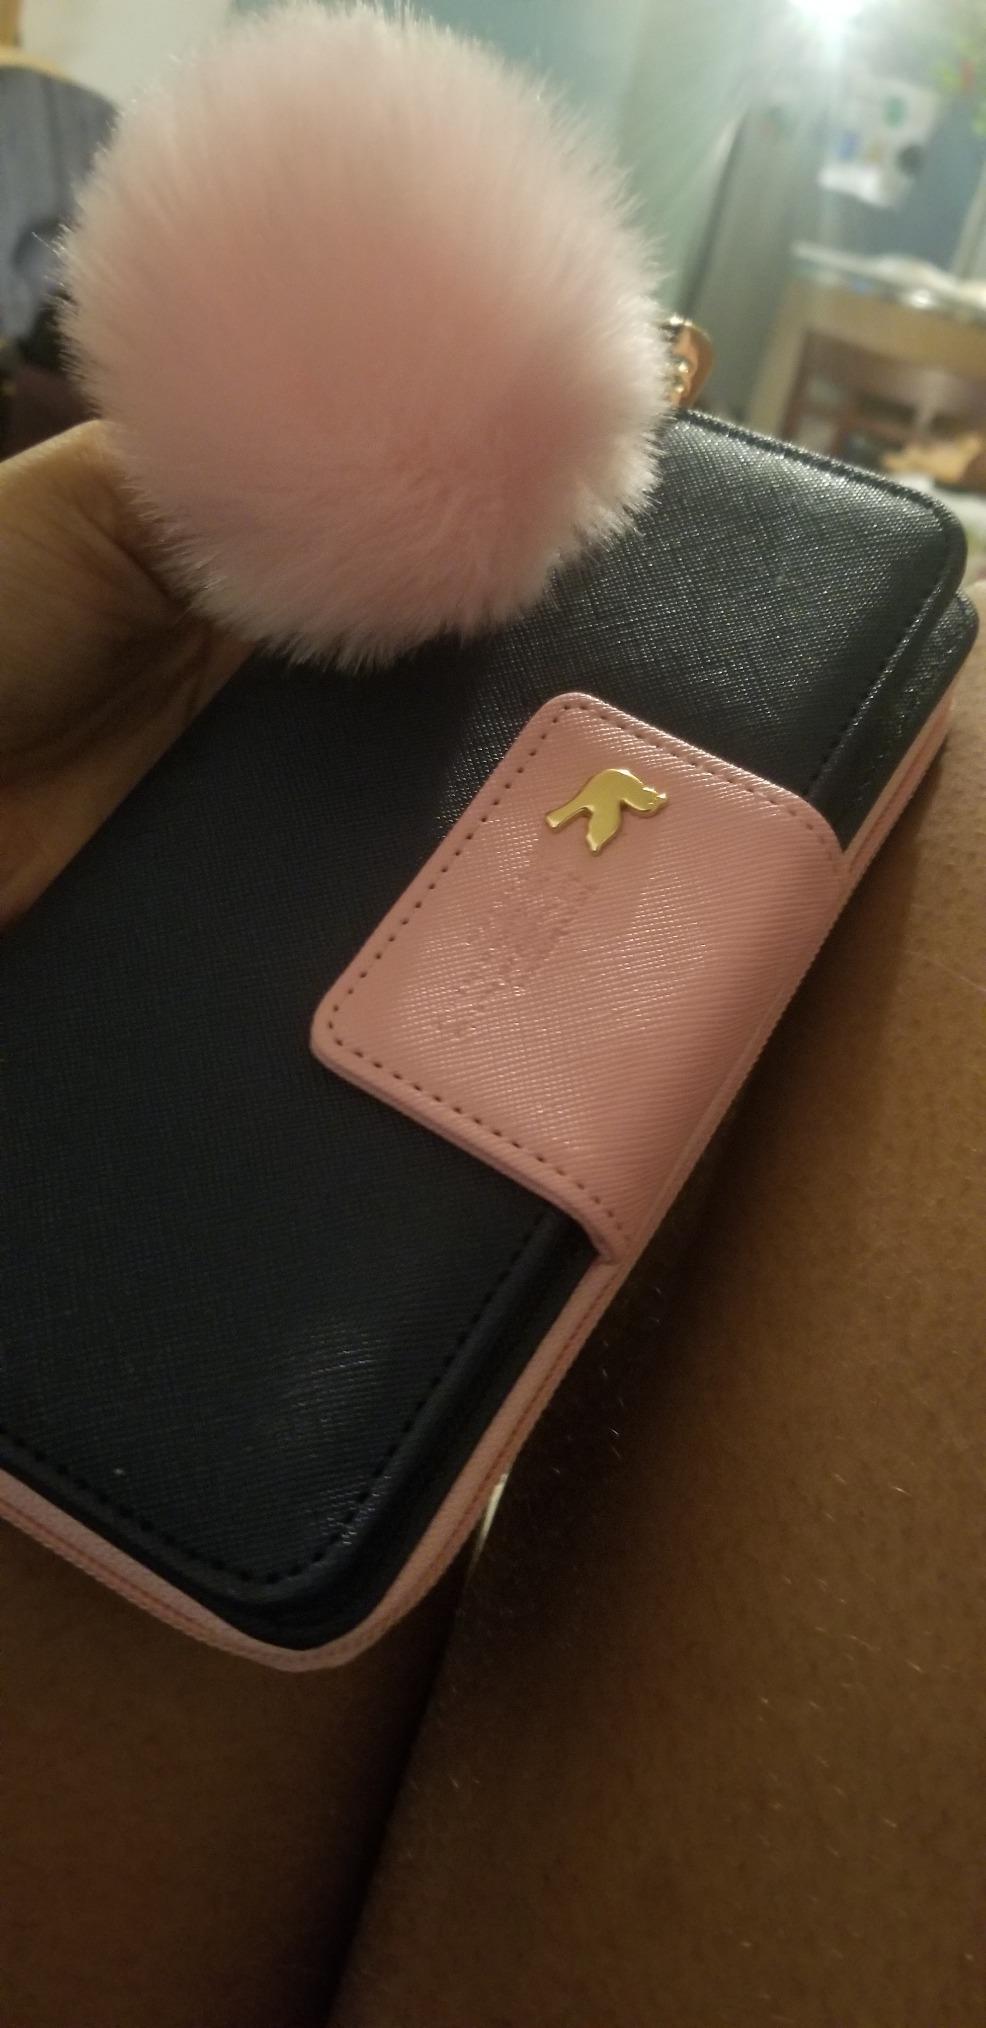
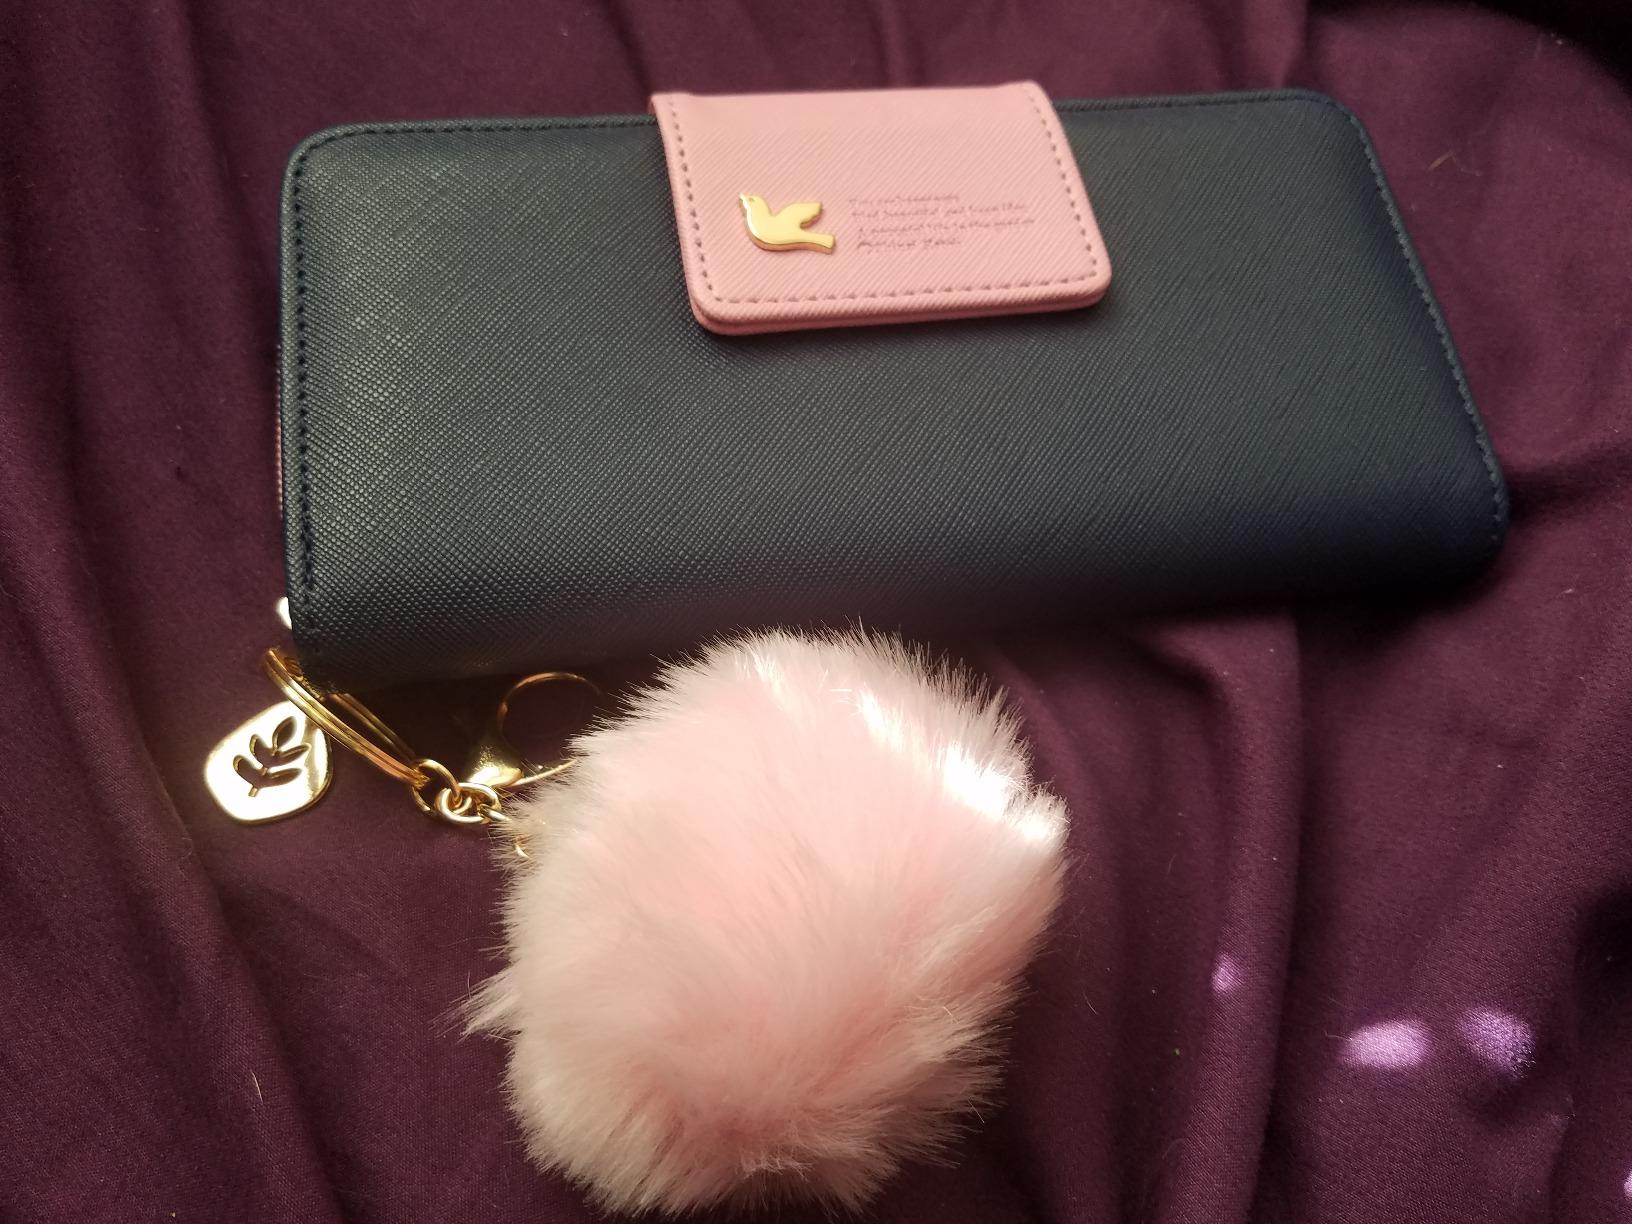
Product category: accessories_handbag
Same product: yes